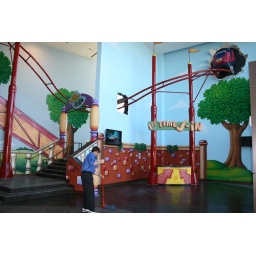
1st time check-in and the stairs to upstairs. Check out the roller coaster coming out of the wall above the tree